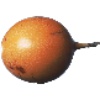
Label: Granadilla 1